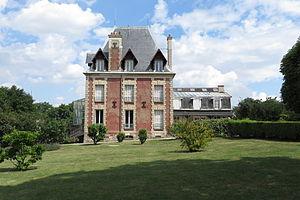
La villa des Brillants est l'un des deux sites du musée Rodin. La villa est située à Meudon dans le département des Hauts-de-Seine en France.
Cet article recense les sites protégés des Hauts-de-Seine, en France.